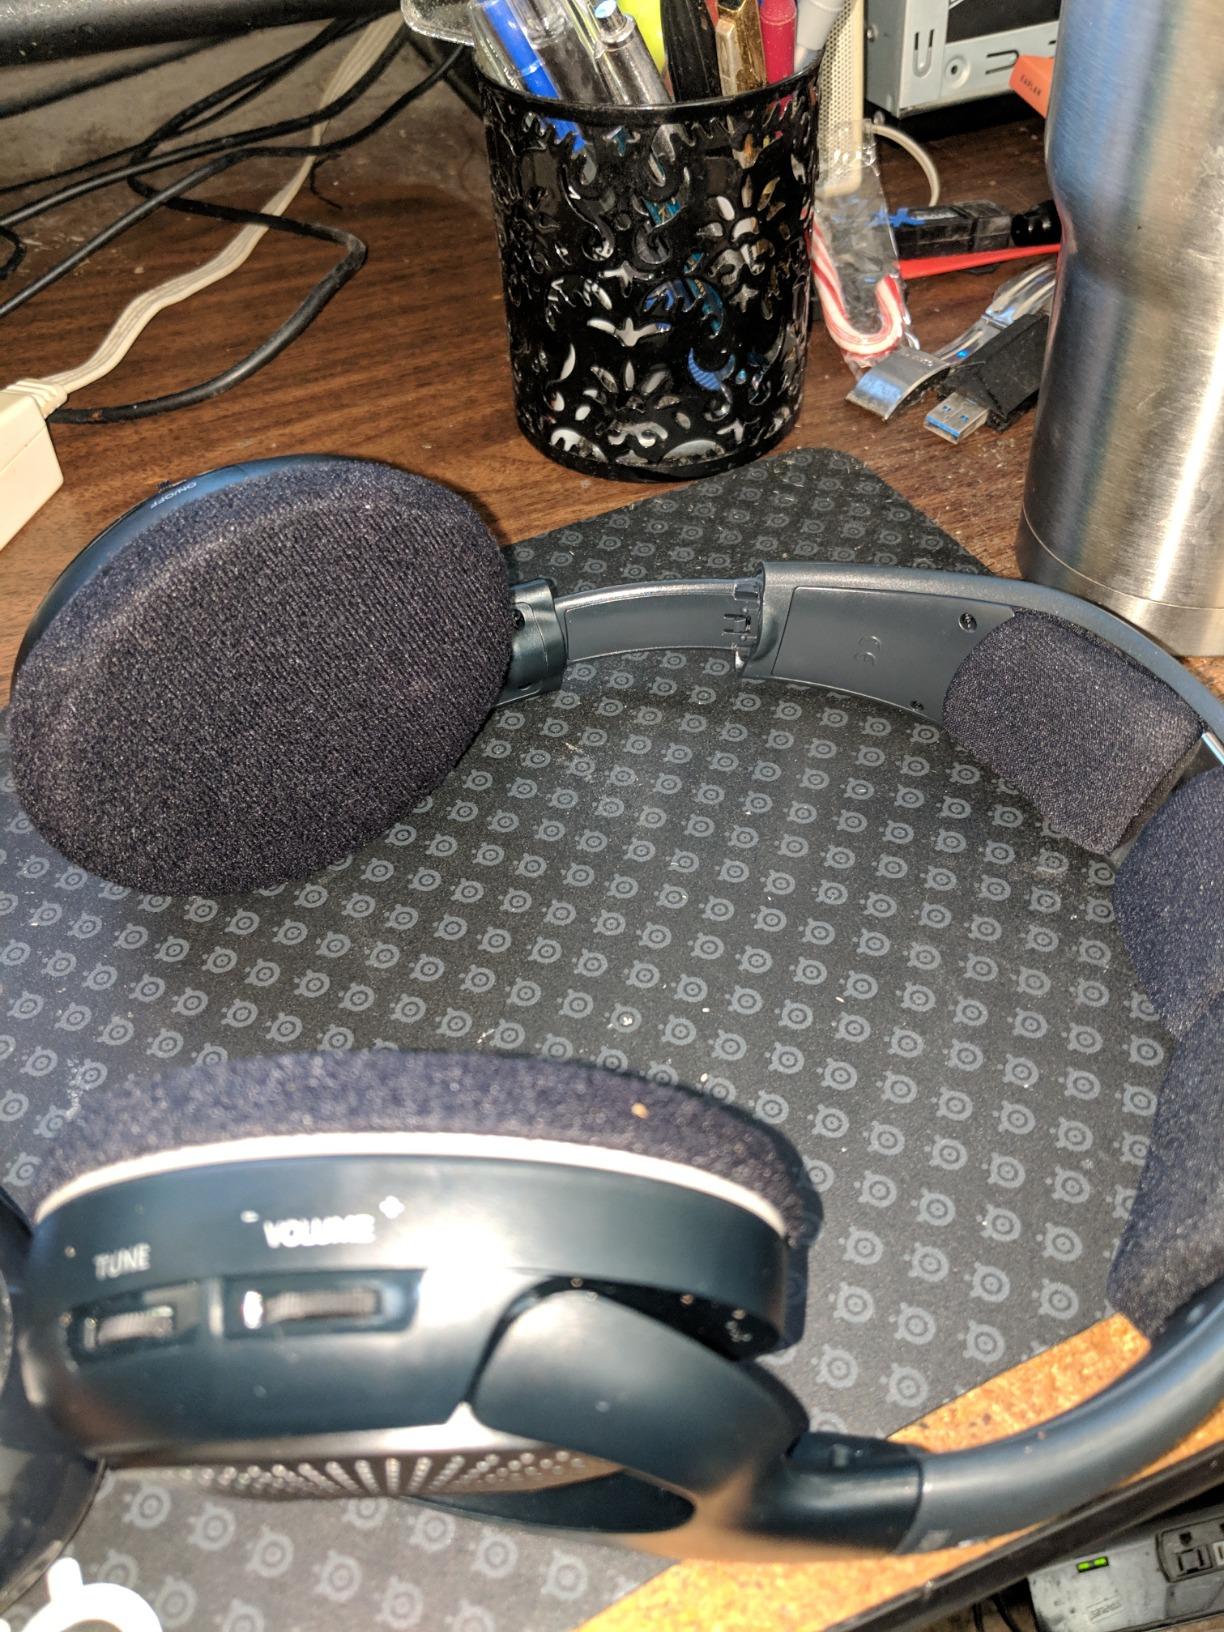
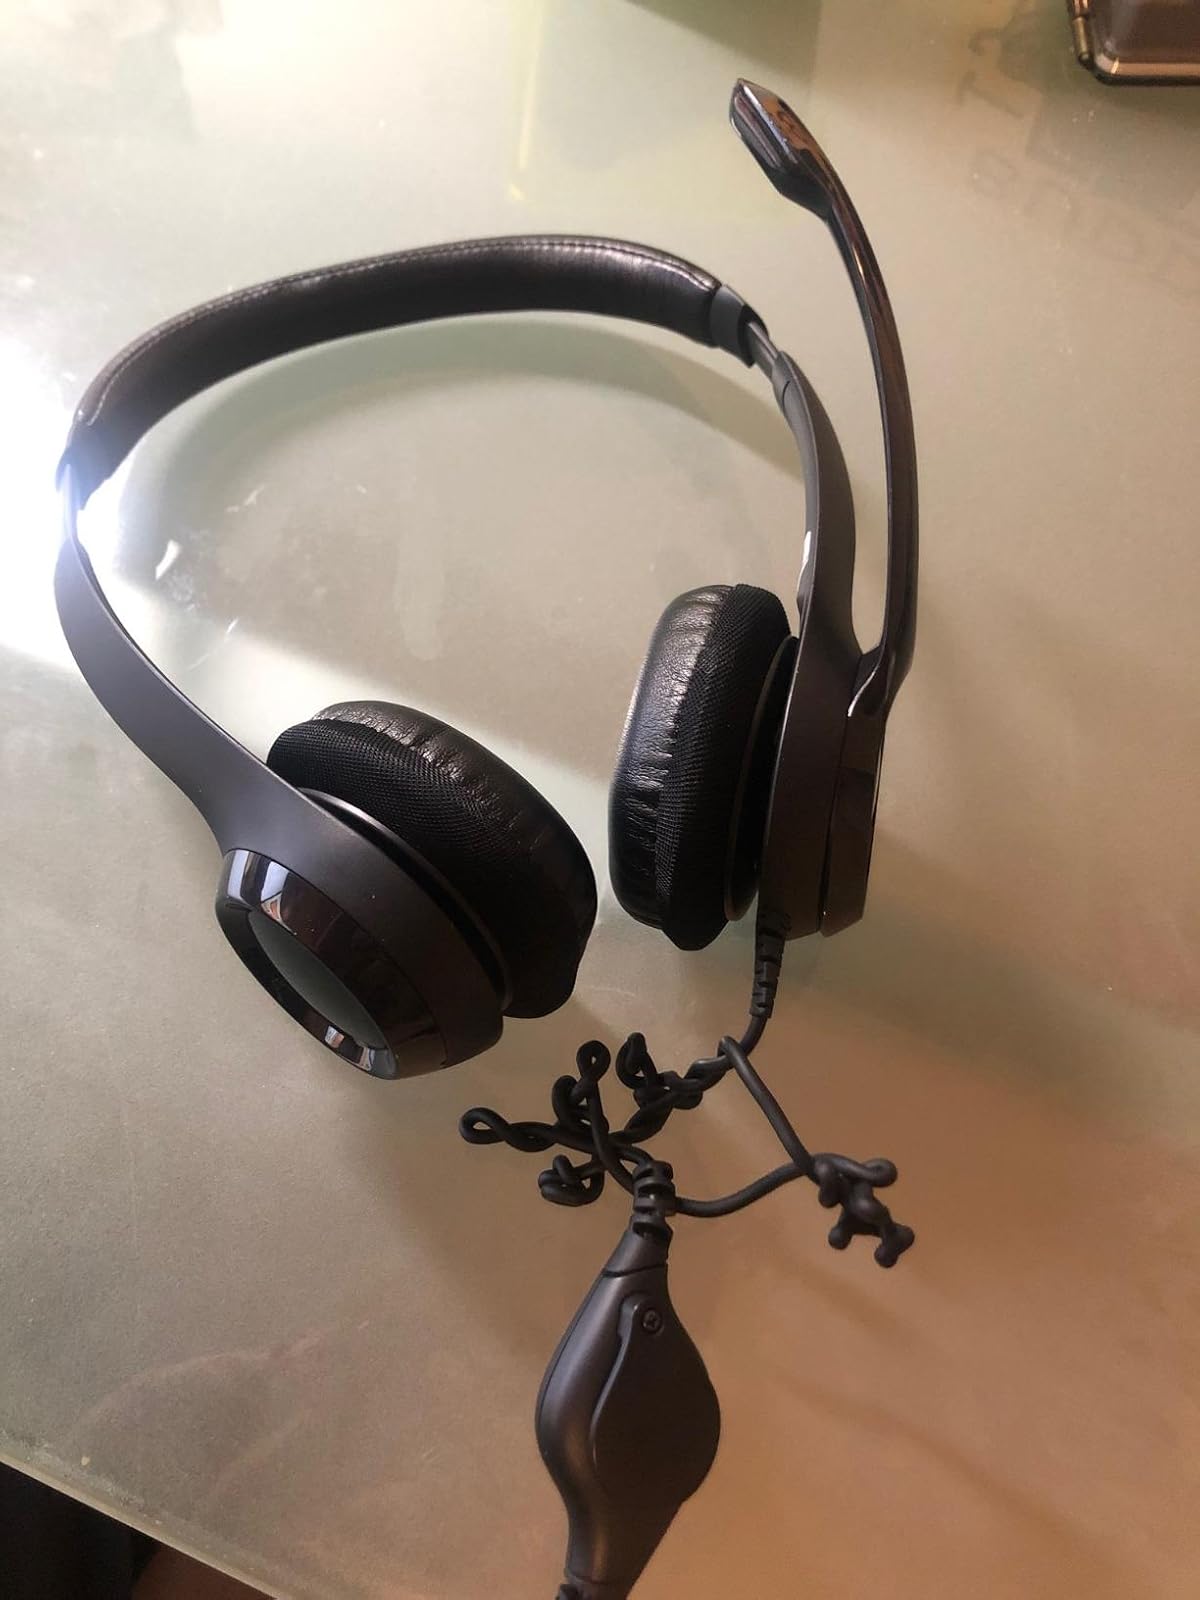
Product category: headphones
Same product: no